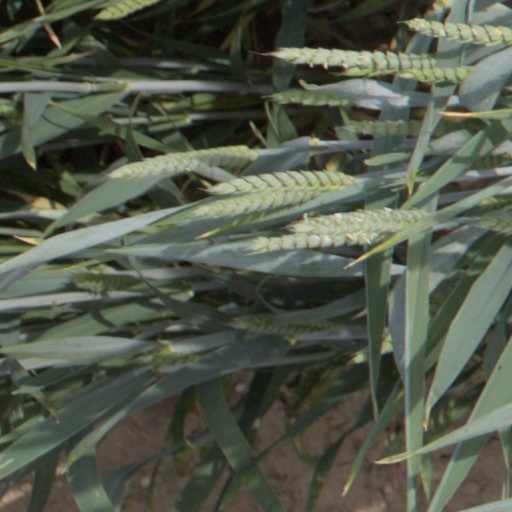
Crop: wheat